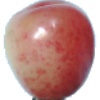
Label: cherry_rainier